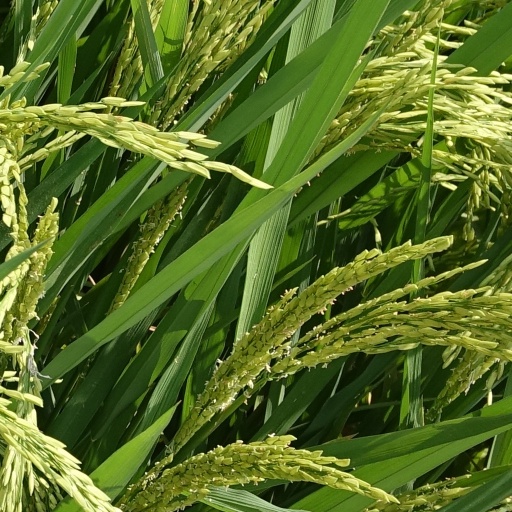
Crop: rice